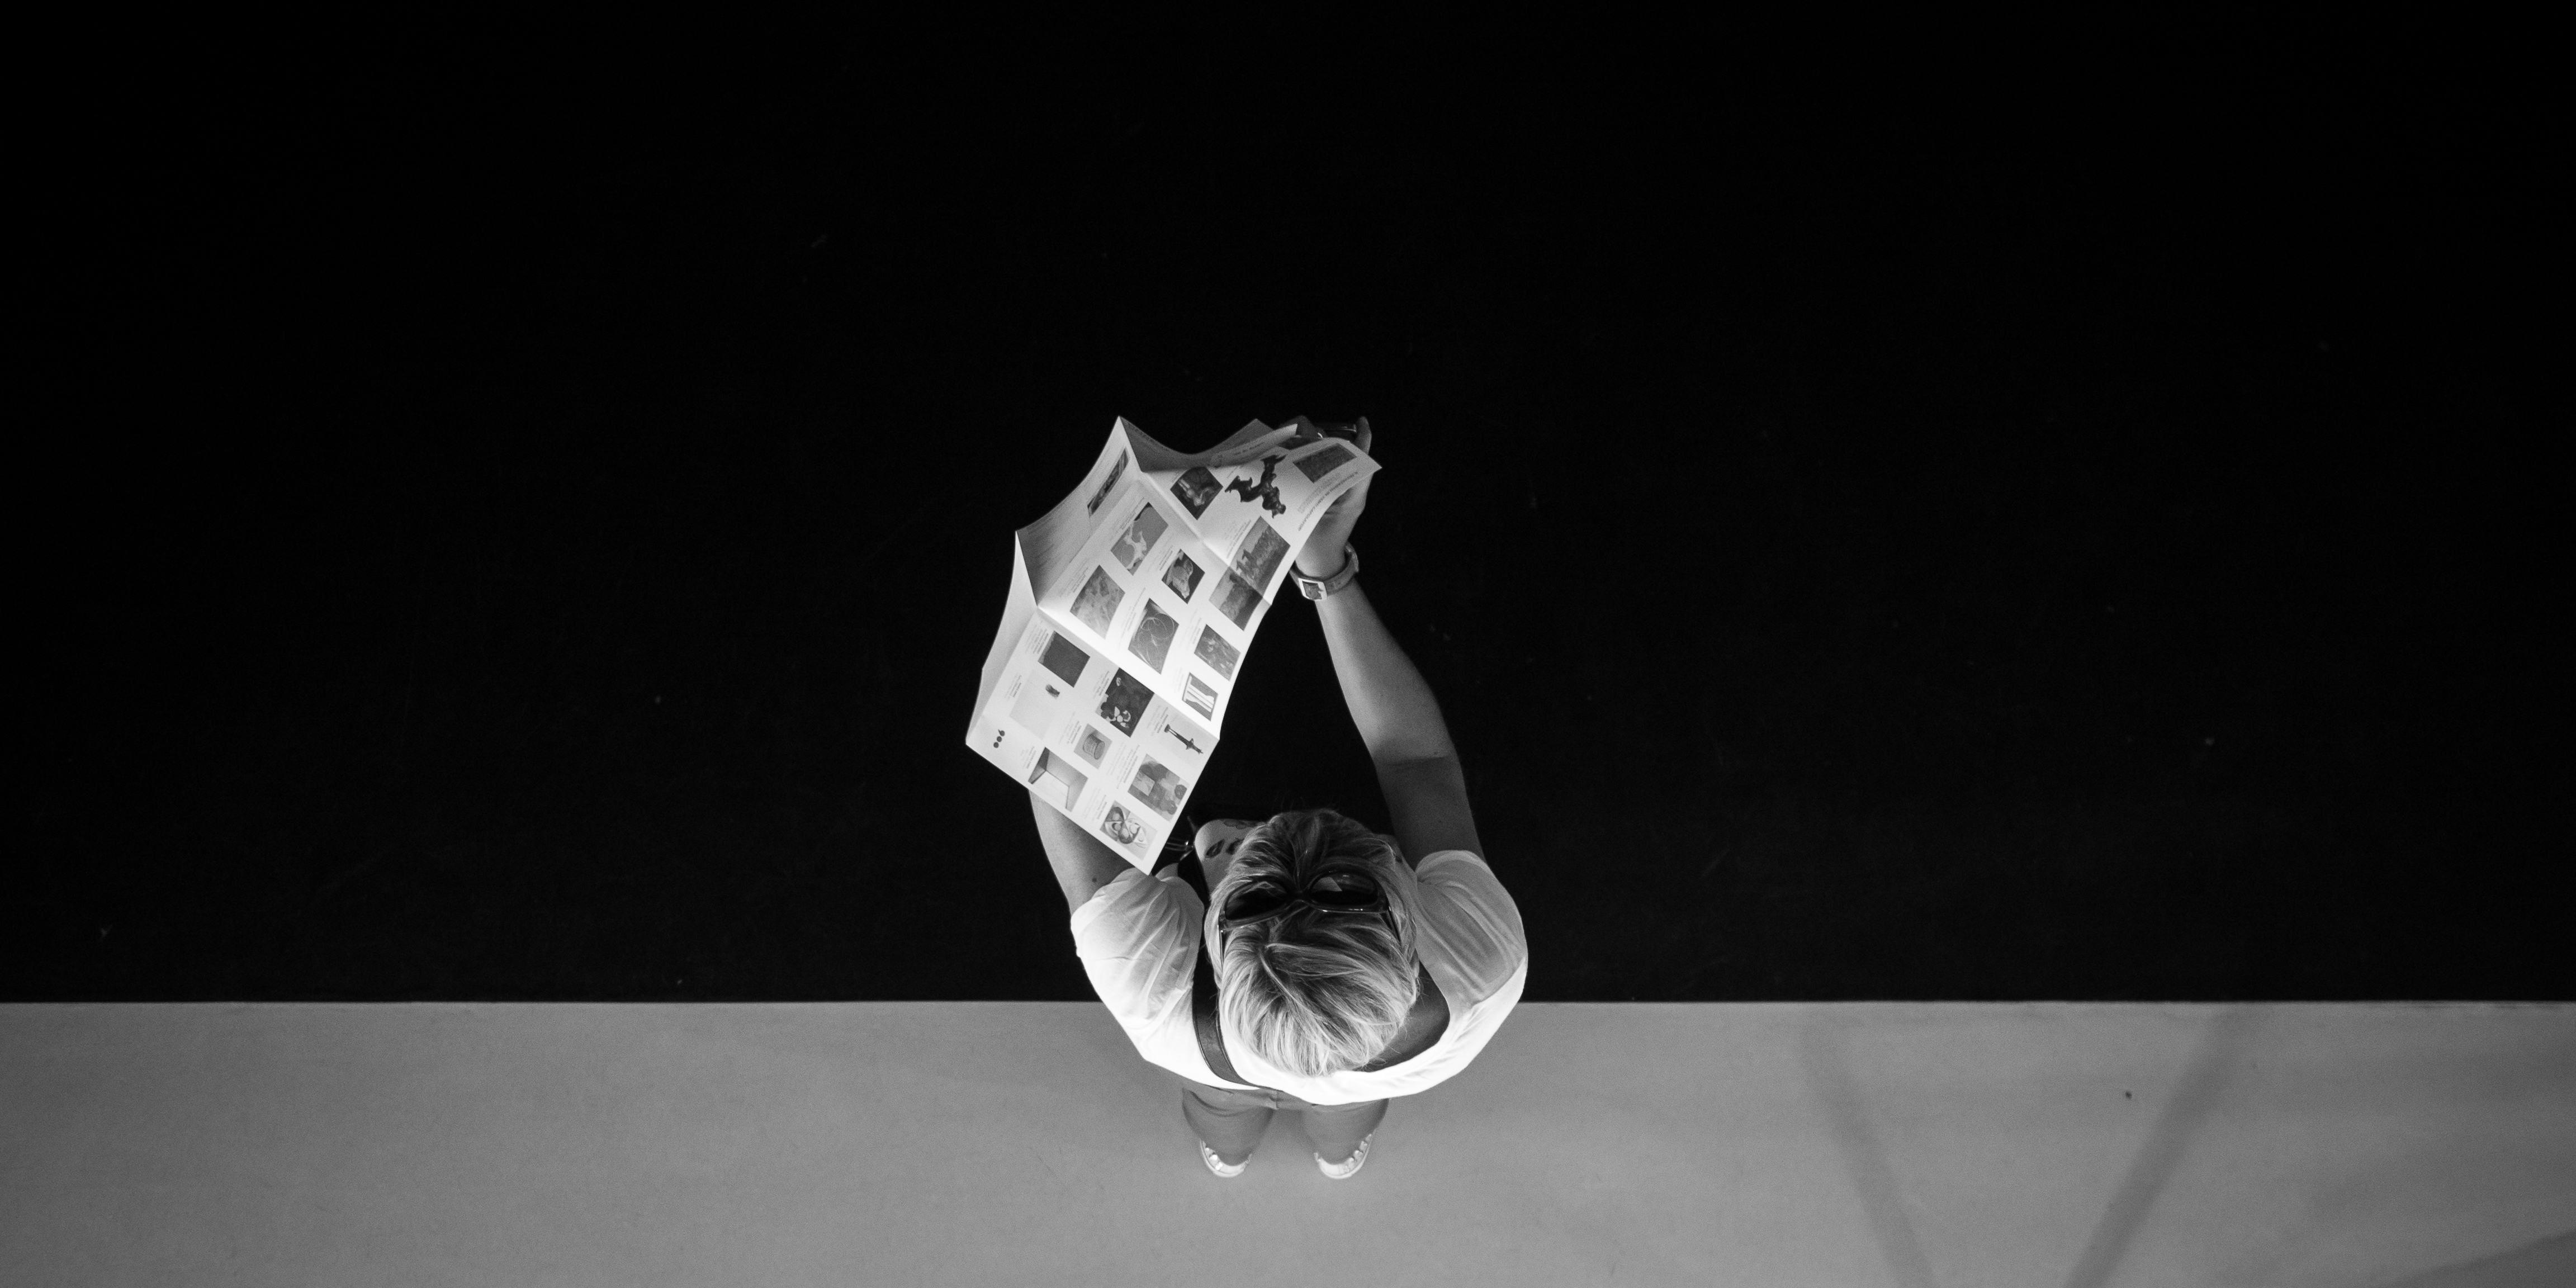
hand, light, black and white, white, street, photography, ebook, training, darkness, black, monochrome, jewellery, streetphotography, flickr, thomas, video, olympus, omd, fuji, shape, leica, monochrom, leuthard, hcb, thomasleuthard, macro photography, monochrome photography, fashion accessory